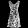
Label: Dress